Queco Piña

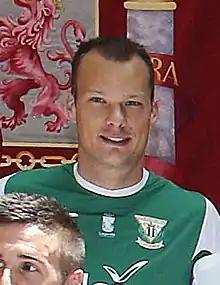
Piña with Leganés in 2016

Sergio "Queco" Piña Cousillas (born 17 July 1980) is a Spanish former footballer who played as a goalkeeper.